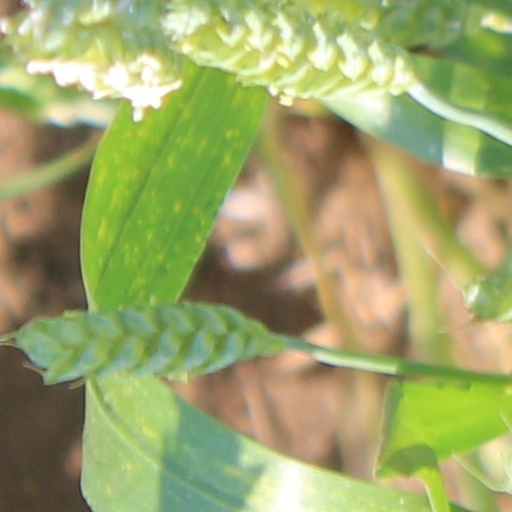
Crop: wheat